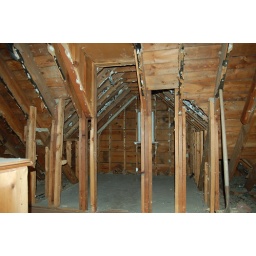
looking out over the front of the house - the future office nook